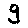
Label: 9